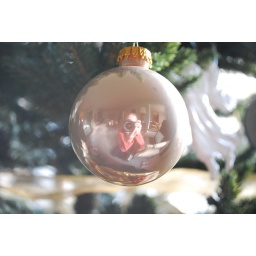
The reflection in the tree ornament ball creates a cool effect for this self portrait.